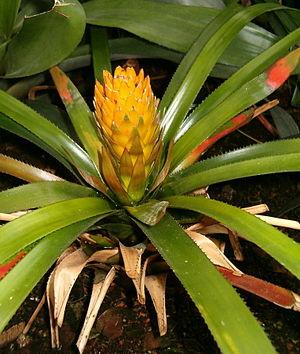
Aechmea est un genre de plantes de la famille des Bromeliaceae. Il contient environ 250 espèces à l'heure actuelle. La plupart sont des plantes épiphytes.
Aechmea biflora est une espèce de plantes de la famille des Bromeliaceae, endémique d'Équateur.